Temse Bridge

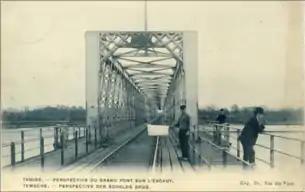
The bridge between 1870 and 1940 was a rail bridge, with parallel toll paths on each side.

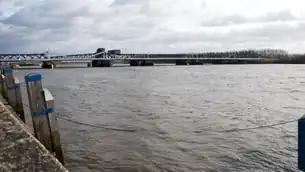
The "New" (2009) Temse bridge viewed from the west in 2012. The "lattice-work" of the steel frame of the "Old" (1955) Temse bridge can be discerned on the far side of it.

The first bridge across the Schelde at Temse was ready for use on 30 November 1870. It was designed by the French engineer Gustave Eiffel. Eiffel's bridge was primarily a railway bridge, carrying the from Mechelen to Terneuzen. However, beside the railway line, on each side of it, was a toll path for pedestrians and their animals. Tolls were set in 1872 at 15 centimes for a horse or cow, 10 centimes for a donkey, 5 centimes for a person and 3 centimes for one goat or two ducks. Later in the century, the bridge was also used by small horse carts and dog carts. Towards the end of the century motor cars began to appear on the streets, but anyone wishing to cross the river with a car had to drive upstream to Dendermonde.